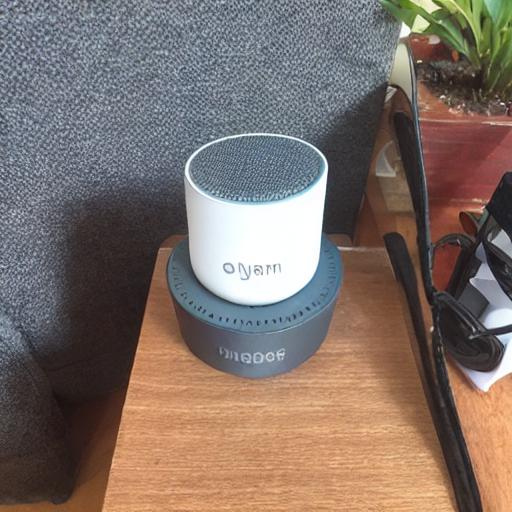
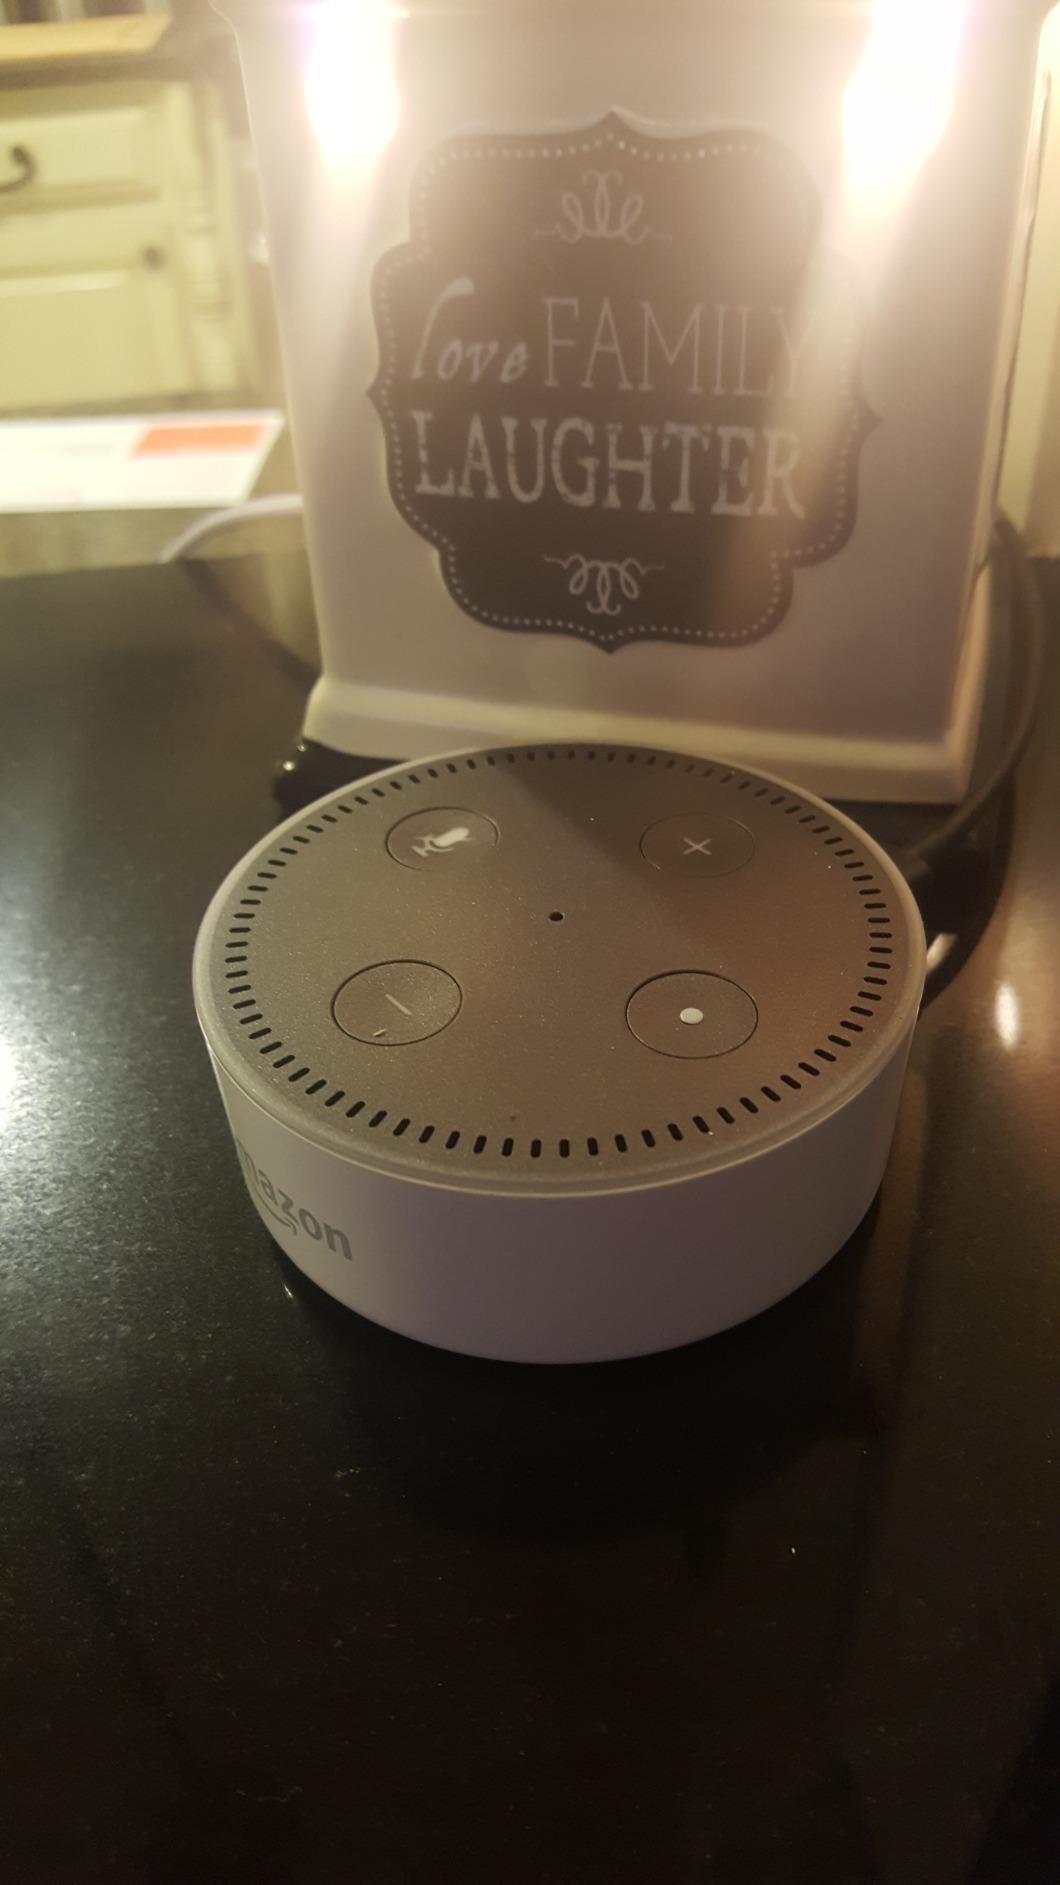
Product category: speaker
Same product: no